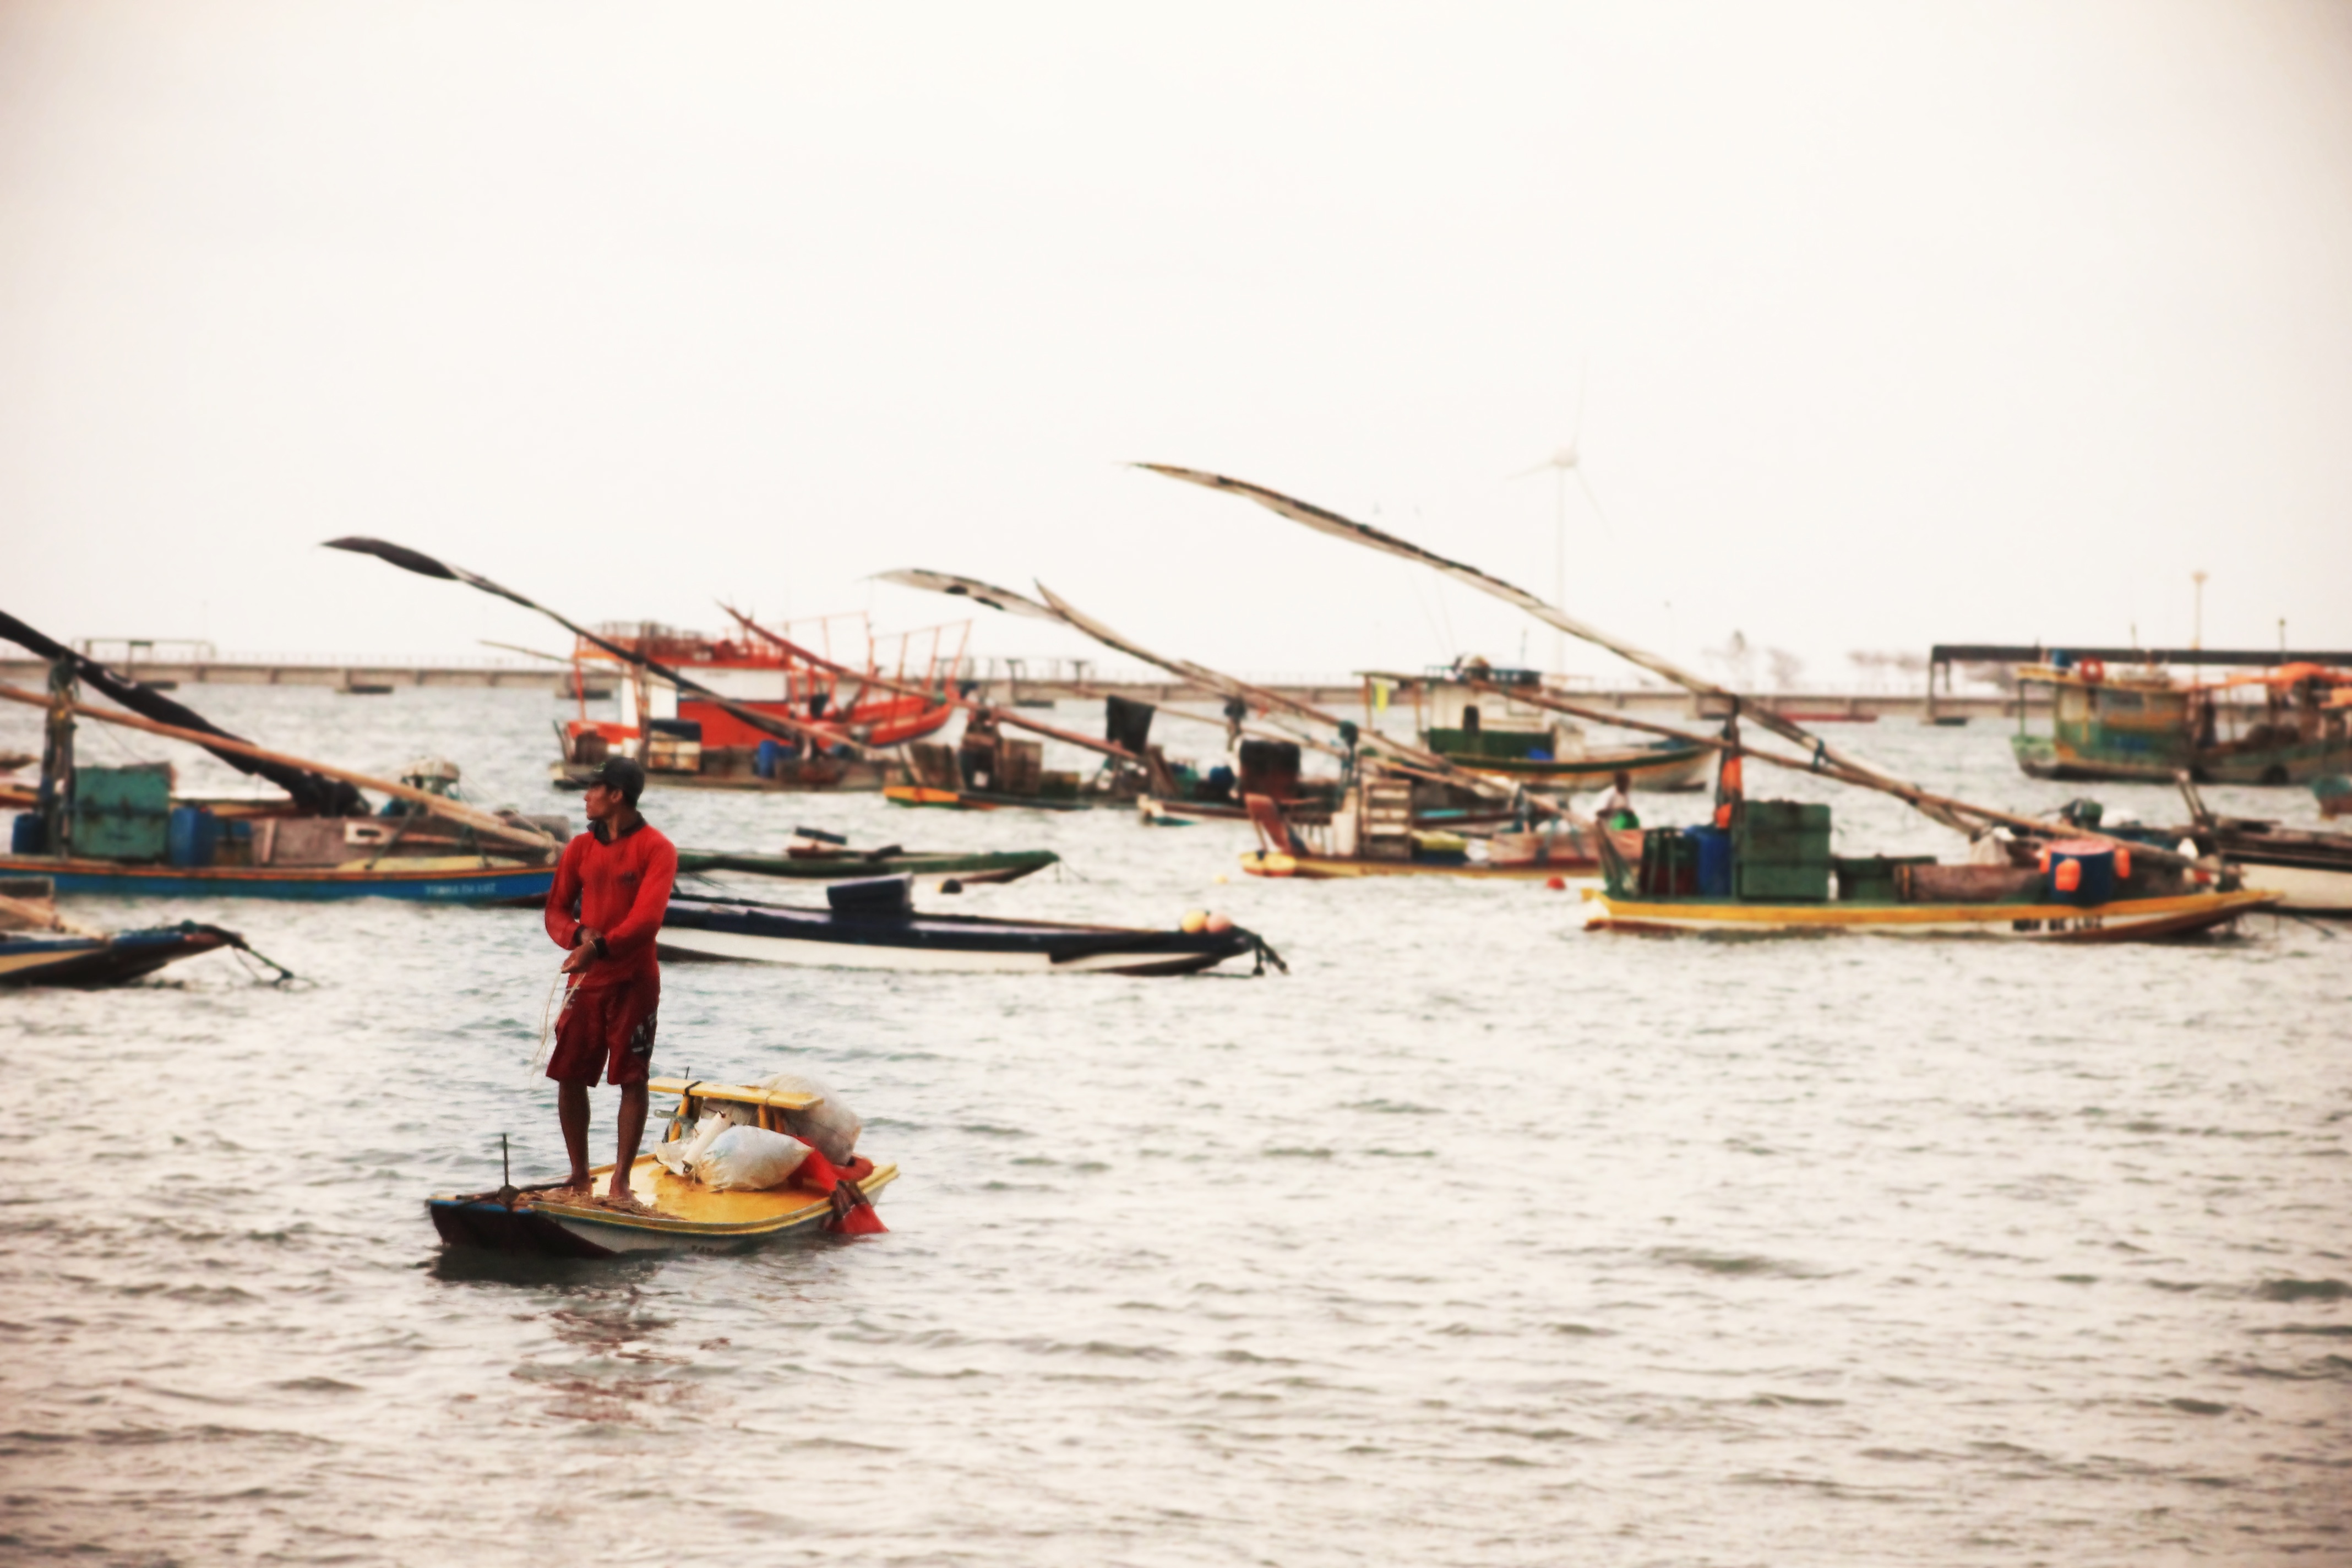
sea, boat, paddle, vehicle, kayak, boating, fishing vessel, watercraft rowing